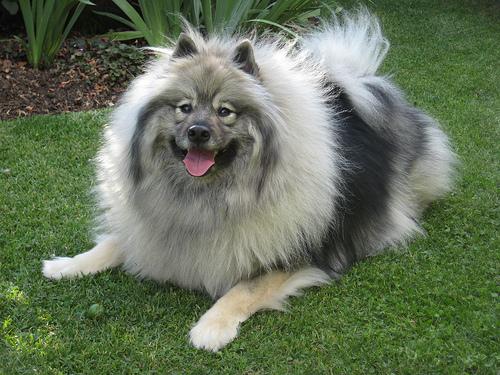
Breed: keeshond